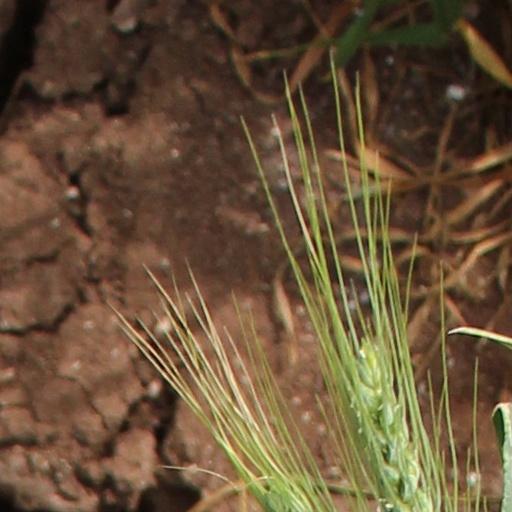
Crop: wheat